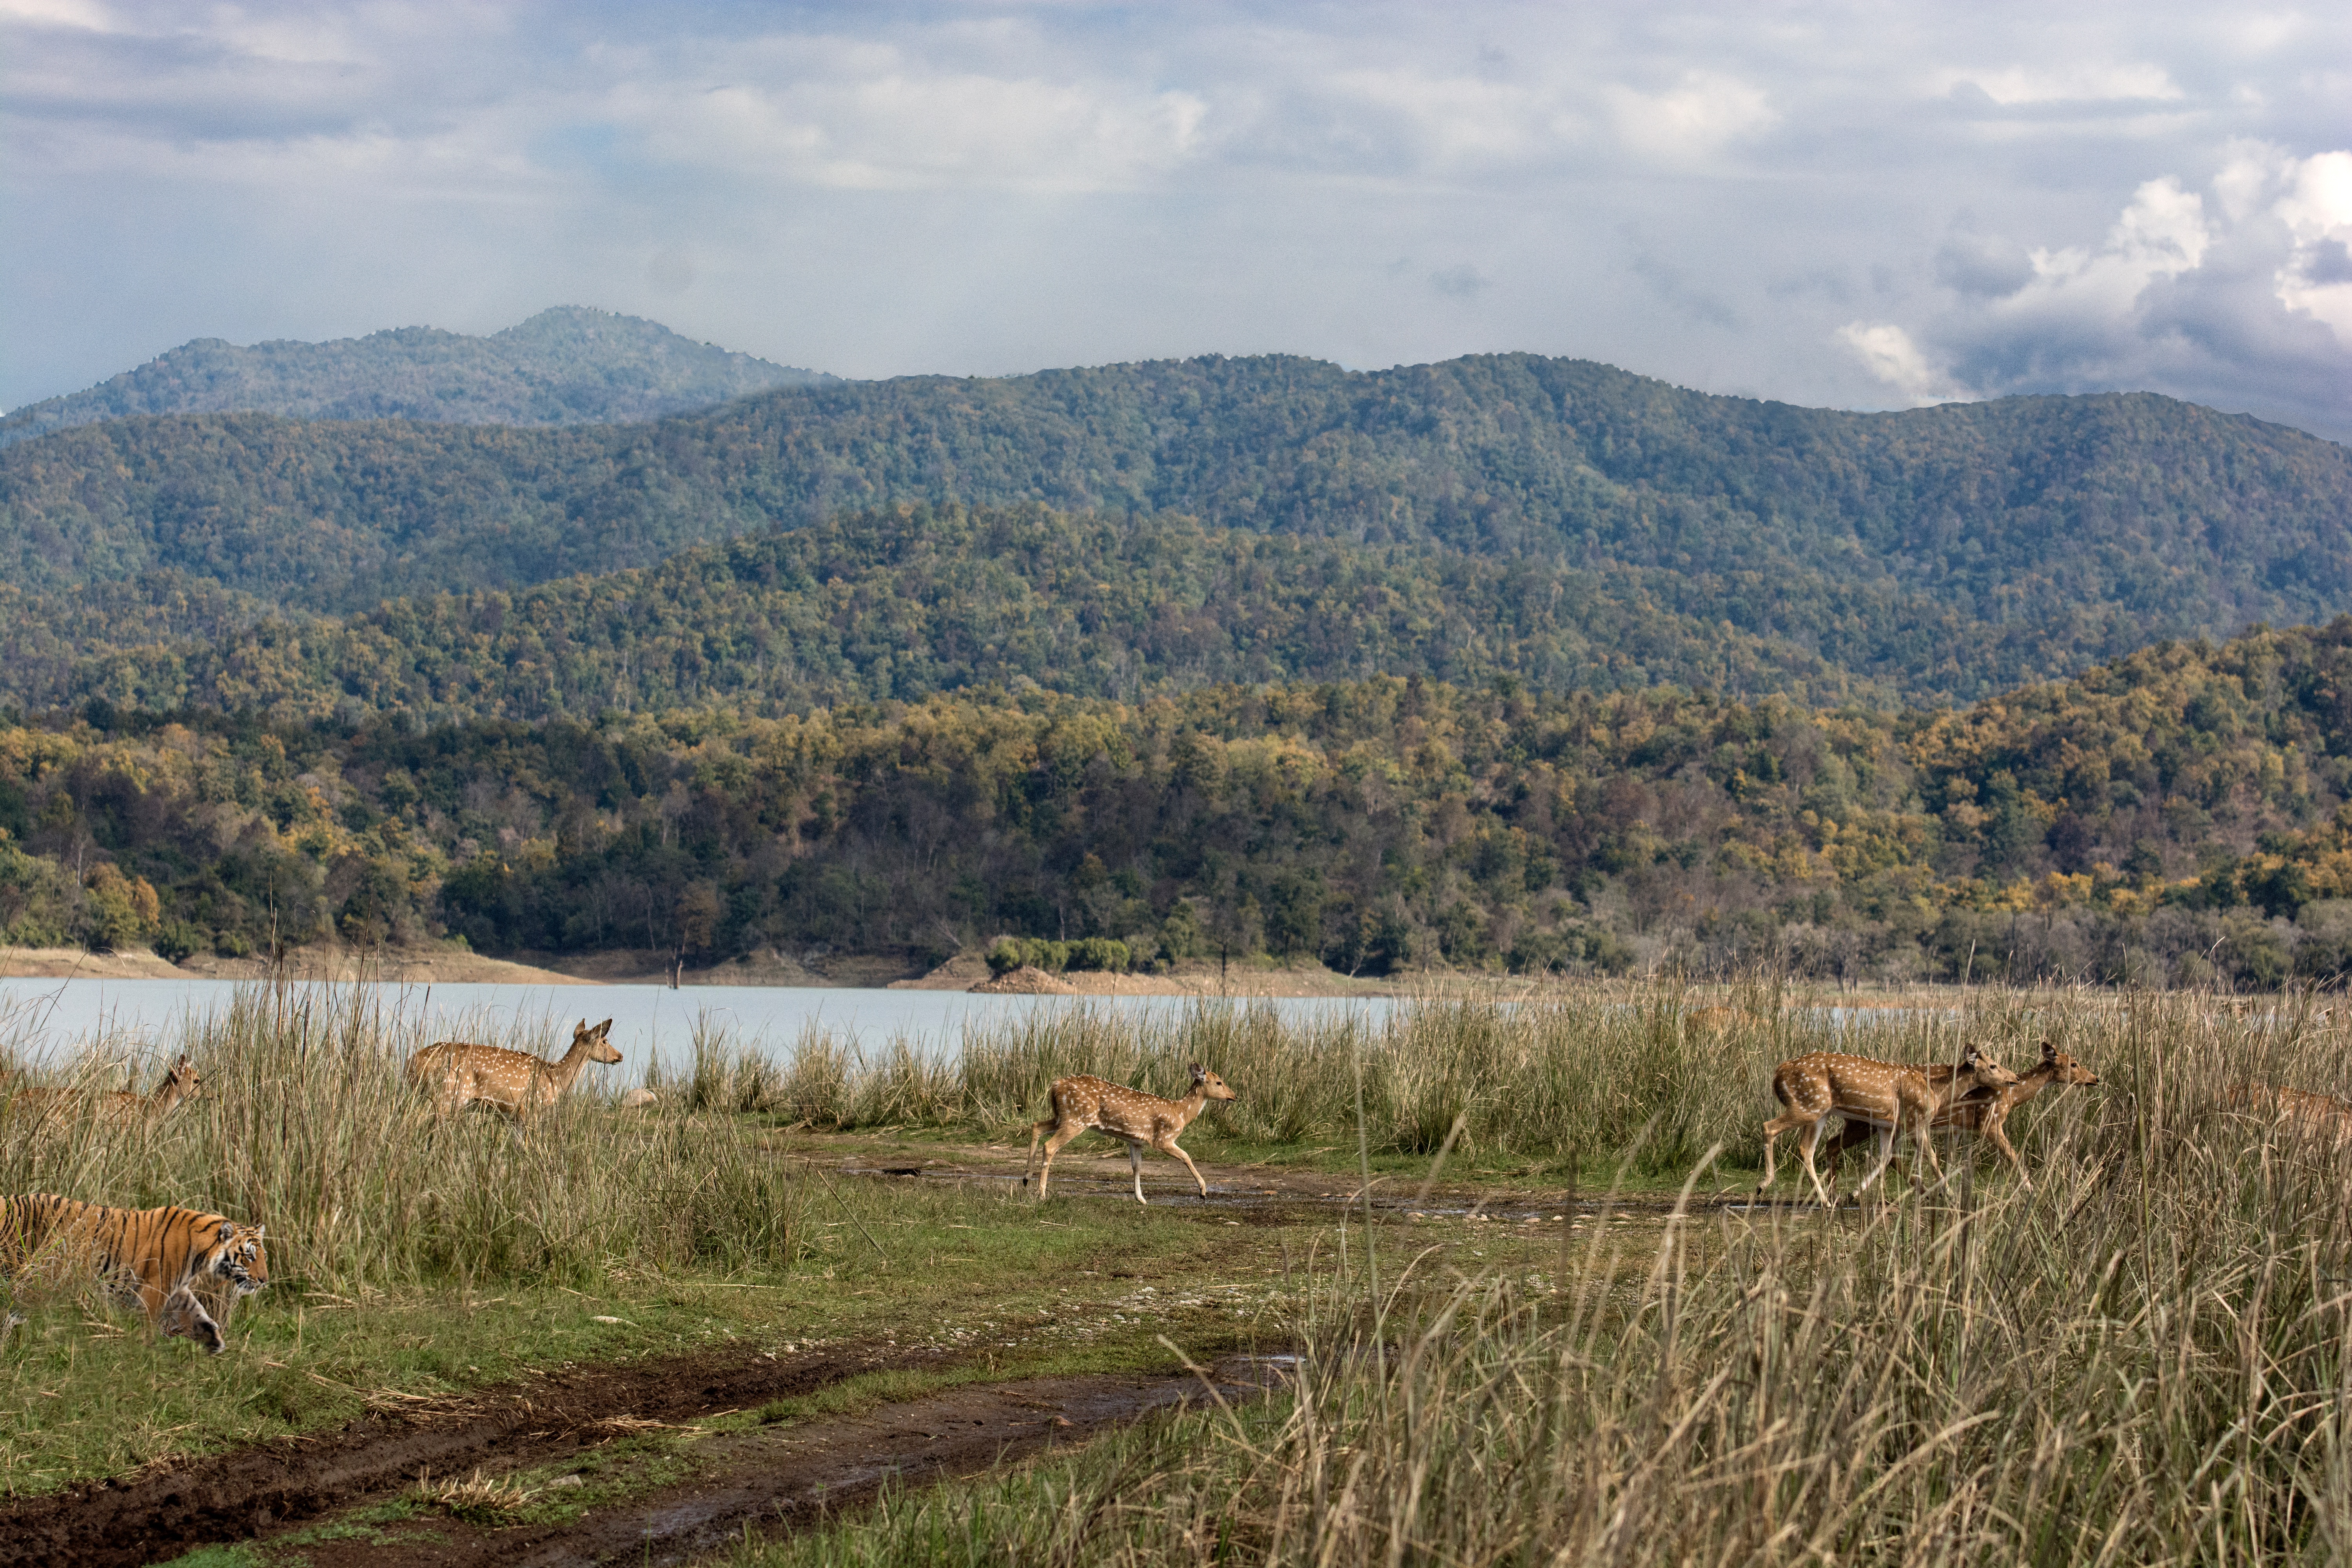
landscape, grass, wilderness, mountain, field, meadow, prairie, hill, animal, valley, mountain range, pasture, grazing, agriculture, grassland, plateau, habitat, ecosystem, rural area, natural environment, geographical feature, mountainous landforms